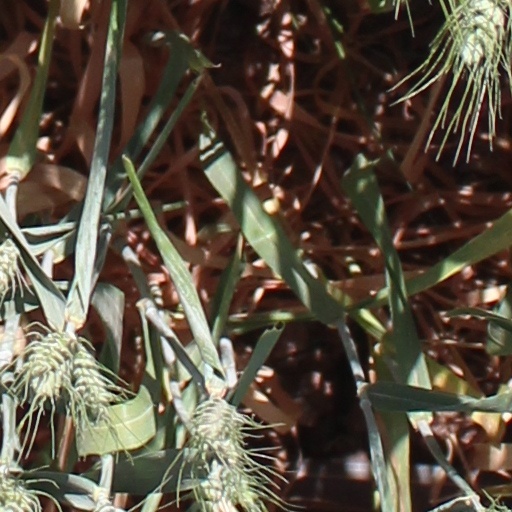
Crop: wheat